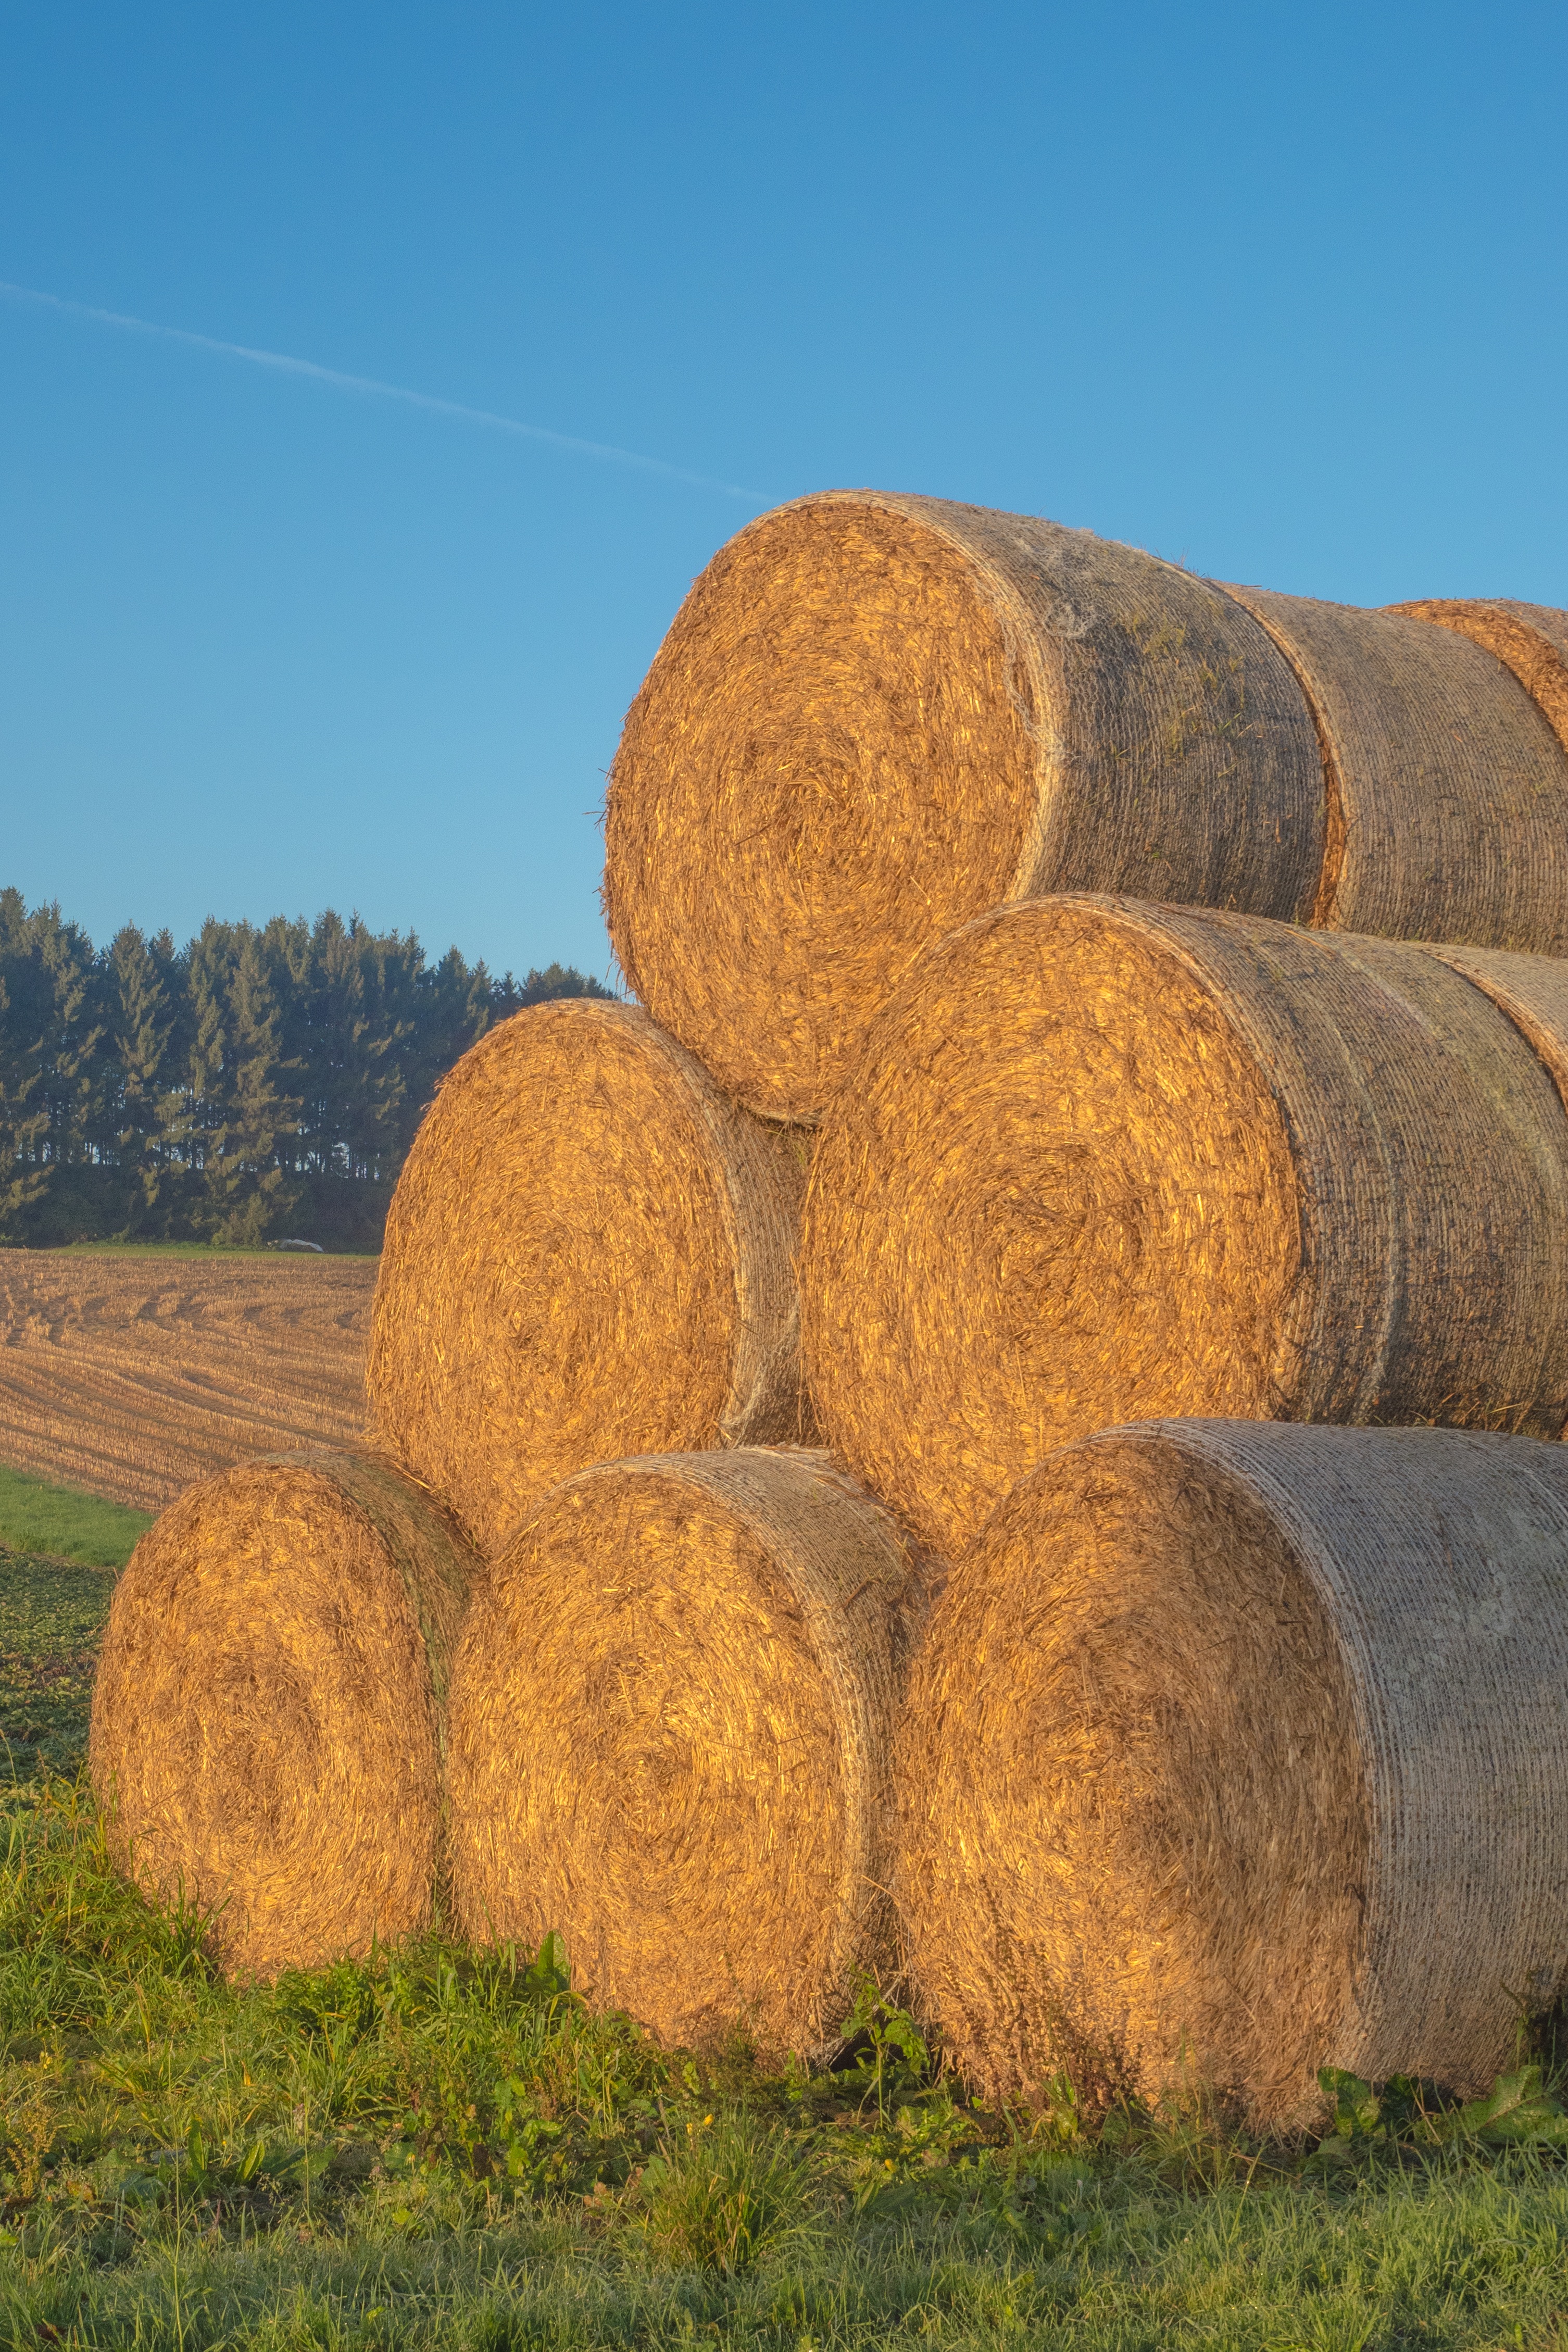
plant, hay, bale, field, meadow, prairie, hill, summer, food, soil, agriculture, straw, cereals, packaging, packed, hay bales, cattle feed, round bales, straw bales, rural area, straw role, pet food, feed stock, wrapped up, single hull, straw harvest, grass family